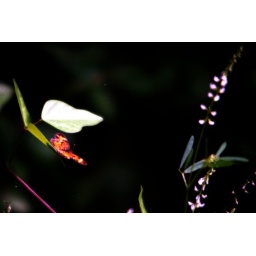
butterfly in cedar creek lake area north texas